Kurds in Istanbul

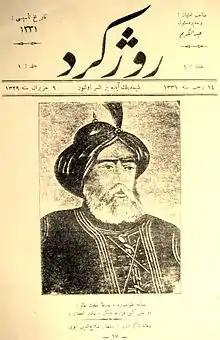
A Kurdish magazine published in Istanbul in 1913

In the 1990s Kurds evicted from their villages by the Turkish military have settled in Esenyurt, Istanbul. In March 1995 Kurdish riots broke out in Istanbul.